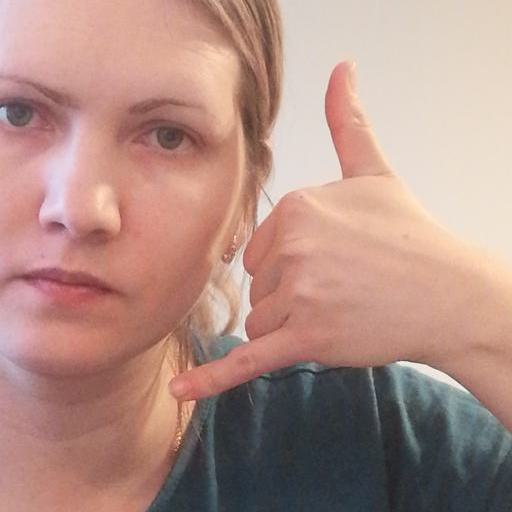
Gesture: call